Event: Nepal Earthquake
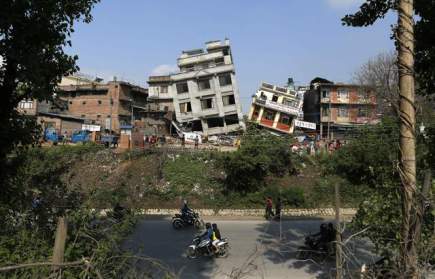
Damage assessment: damage